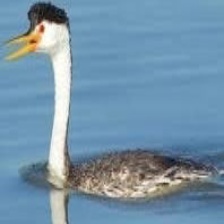
Species: CLARKS GREBE
Scientific name: AECHMOPHORUS CLARKII